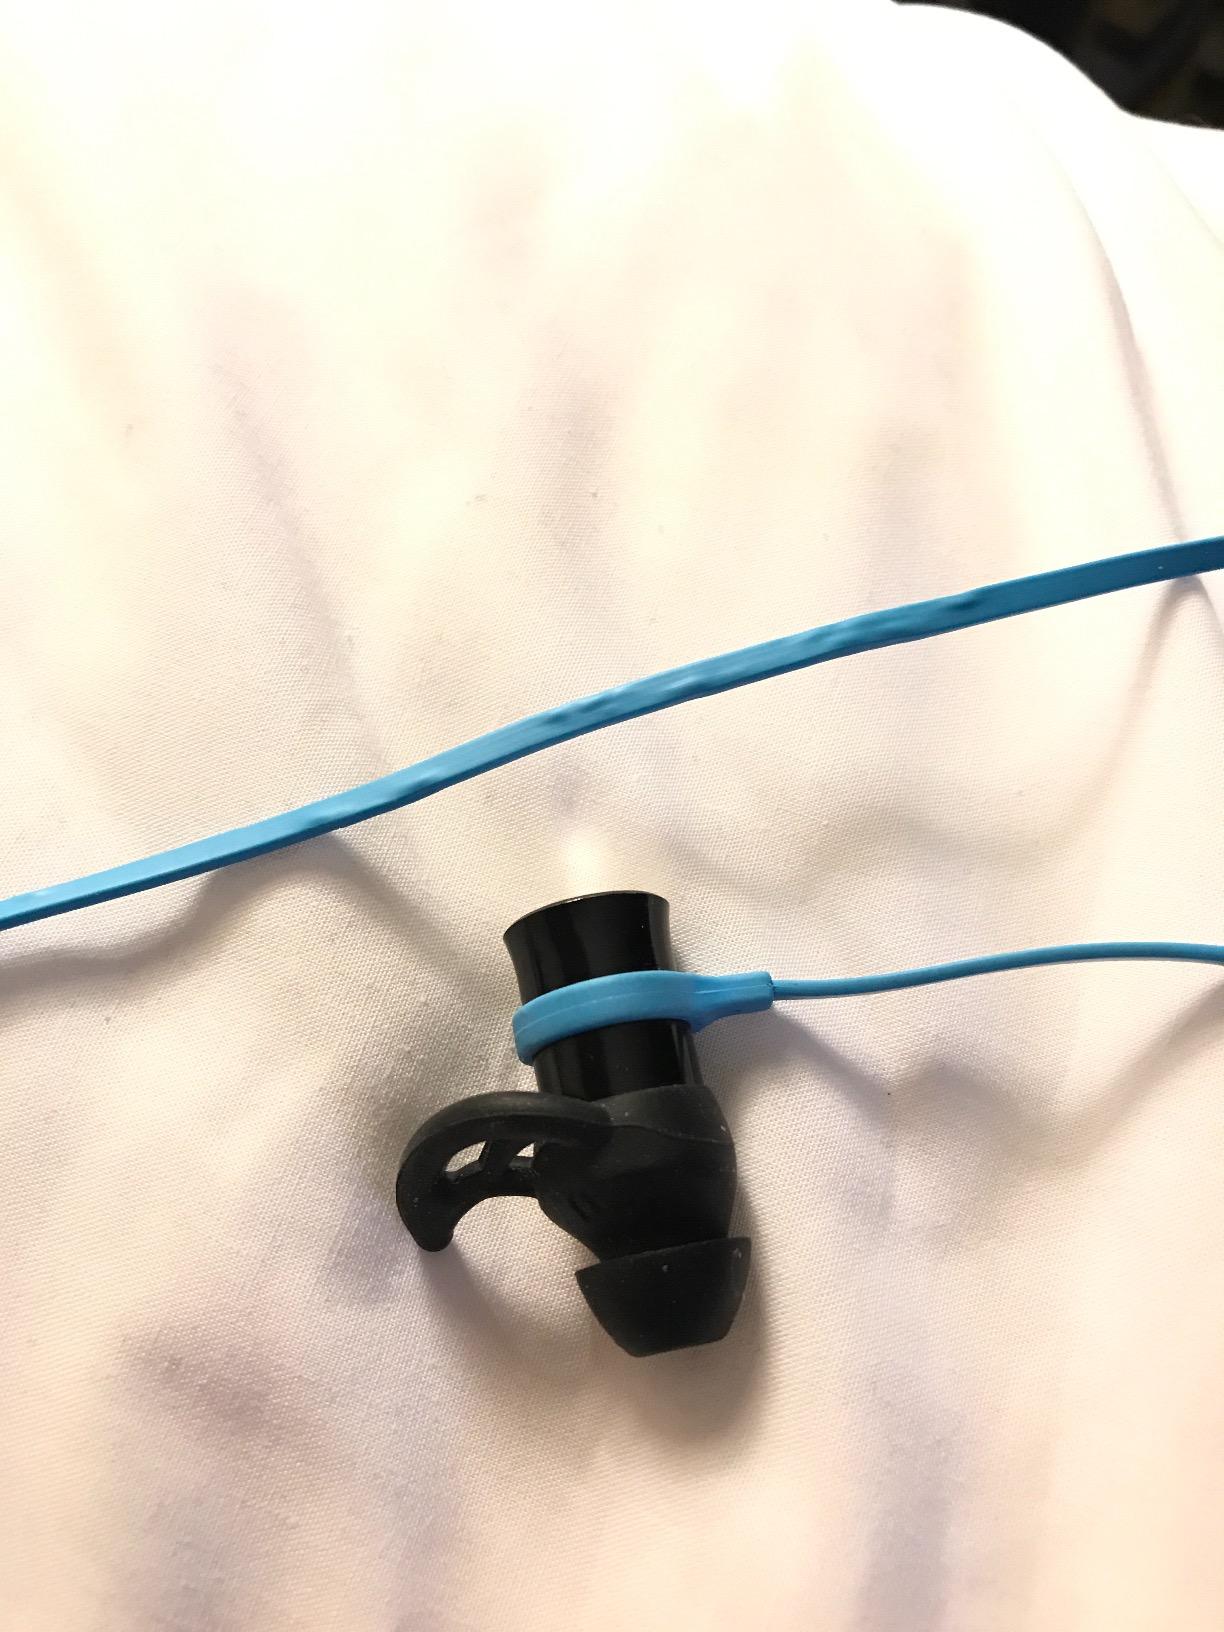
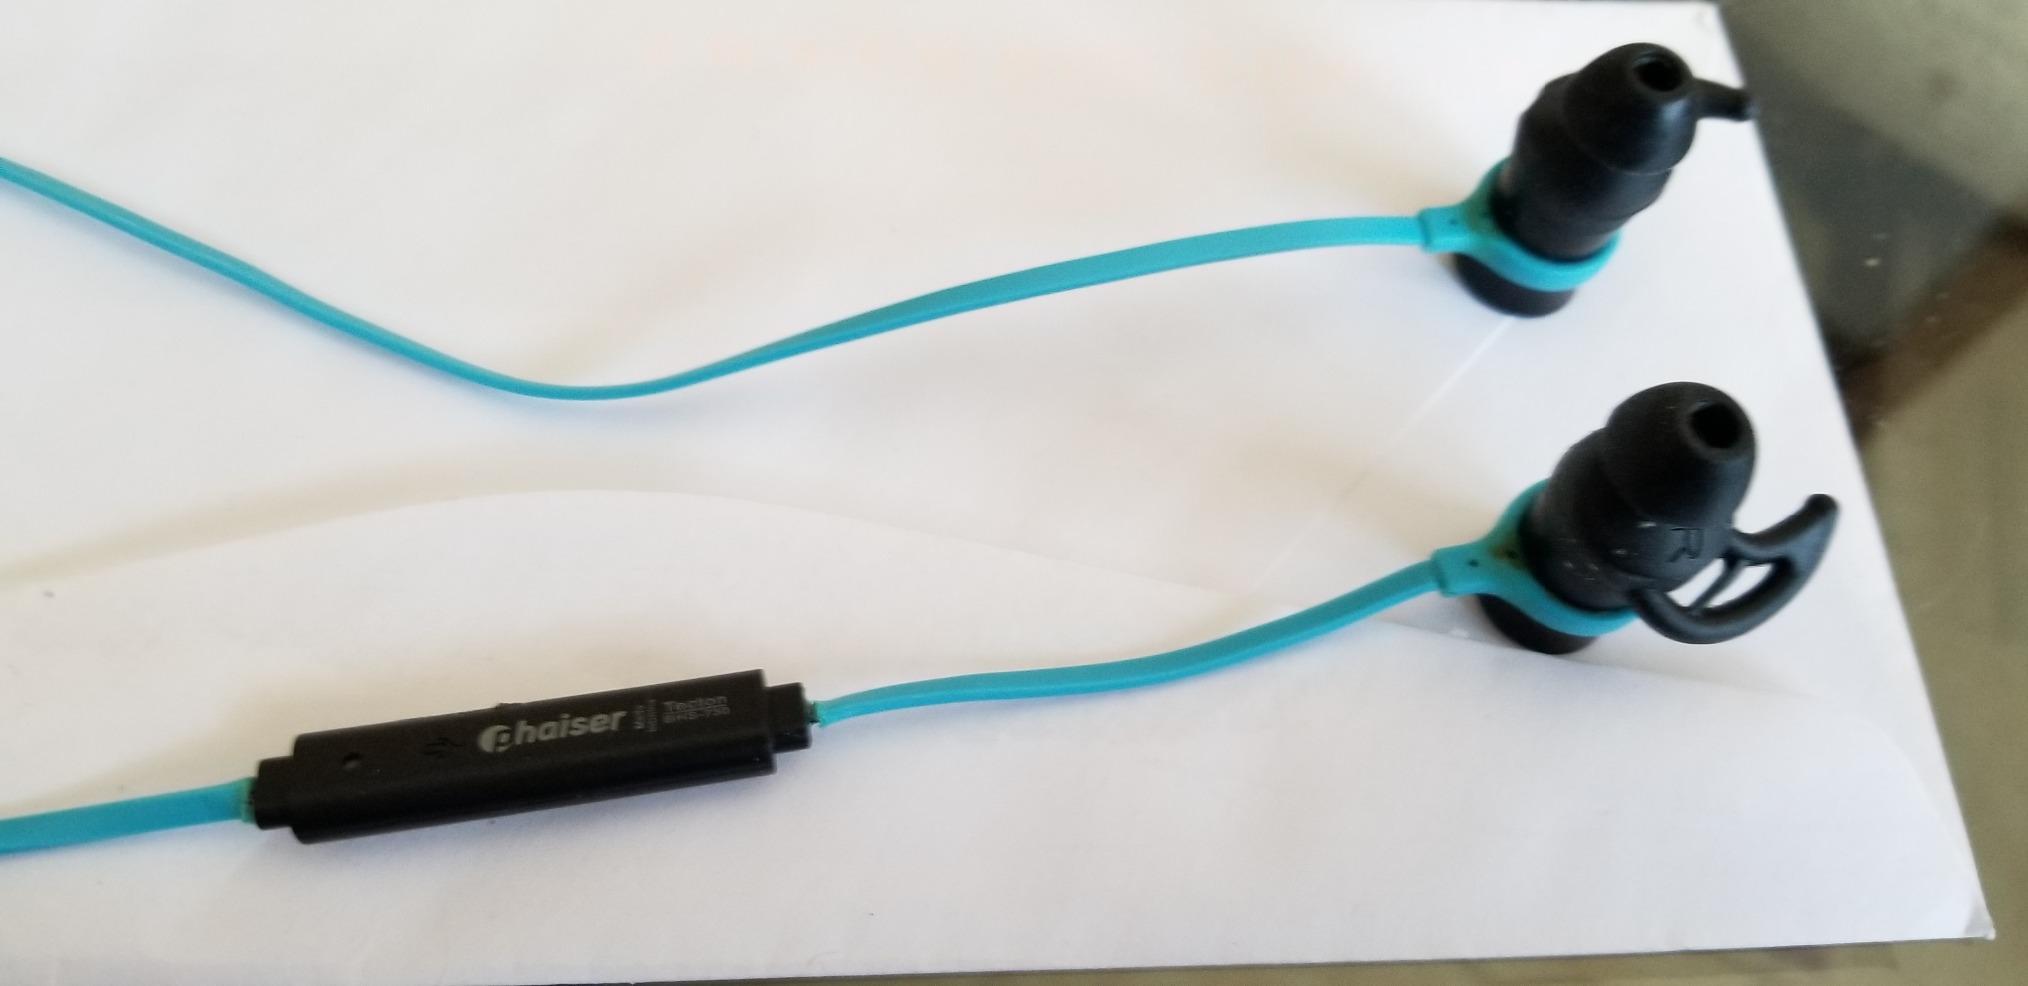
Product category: earbuds
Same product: yes